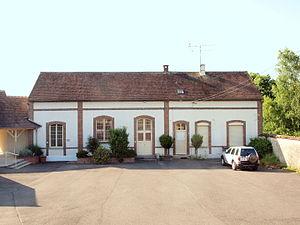
Mairie de Vaux-sur-Lunain (Seine-et-Marne, France)
Vaux-sur-Lunain est une commune française située dans le département de Seine-et-Marne en région Île-de-France.